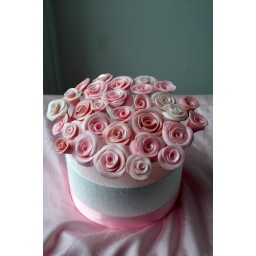
These are roses that I've been working on in preparation for a wedding cake that I'll be making in a few weeks.